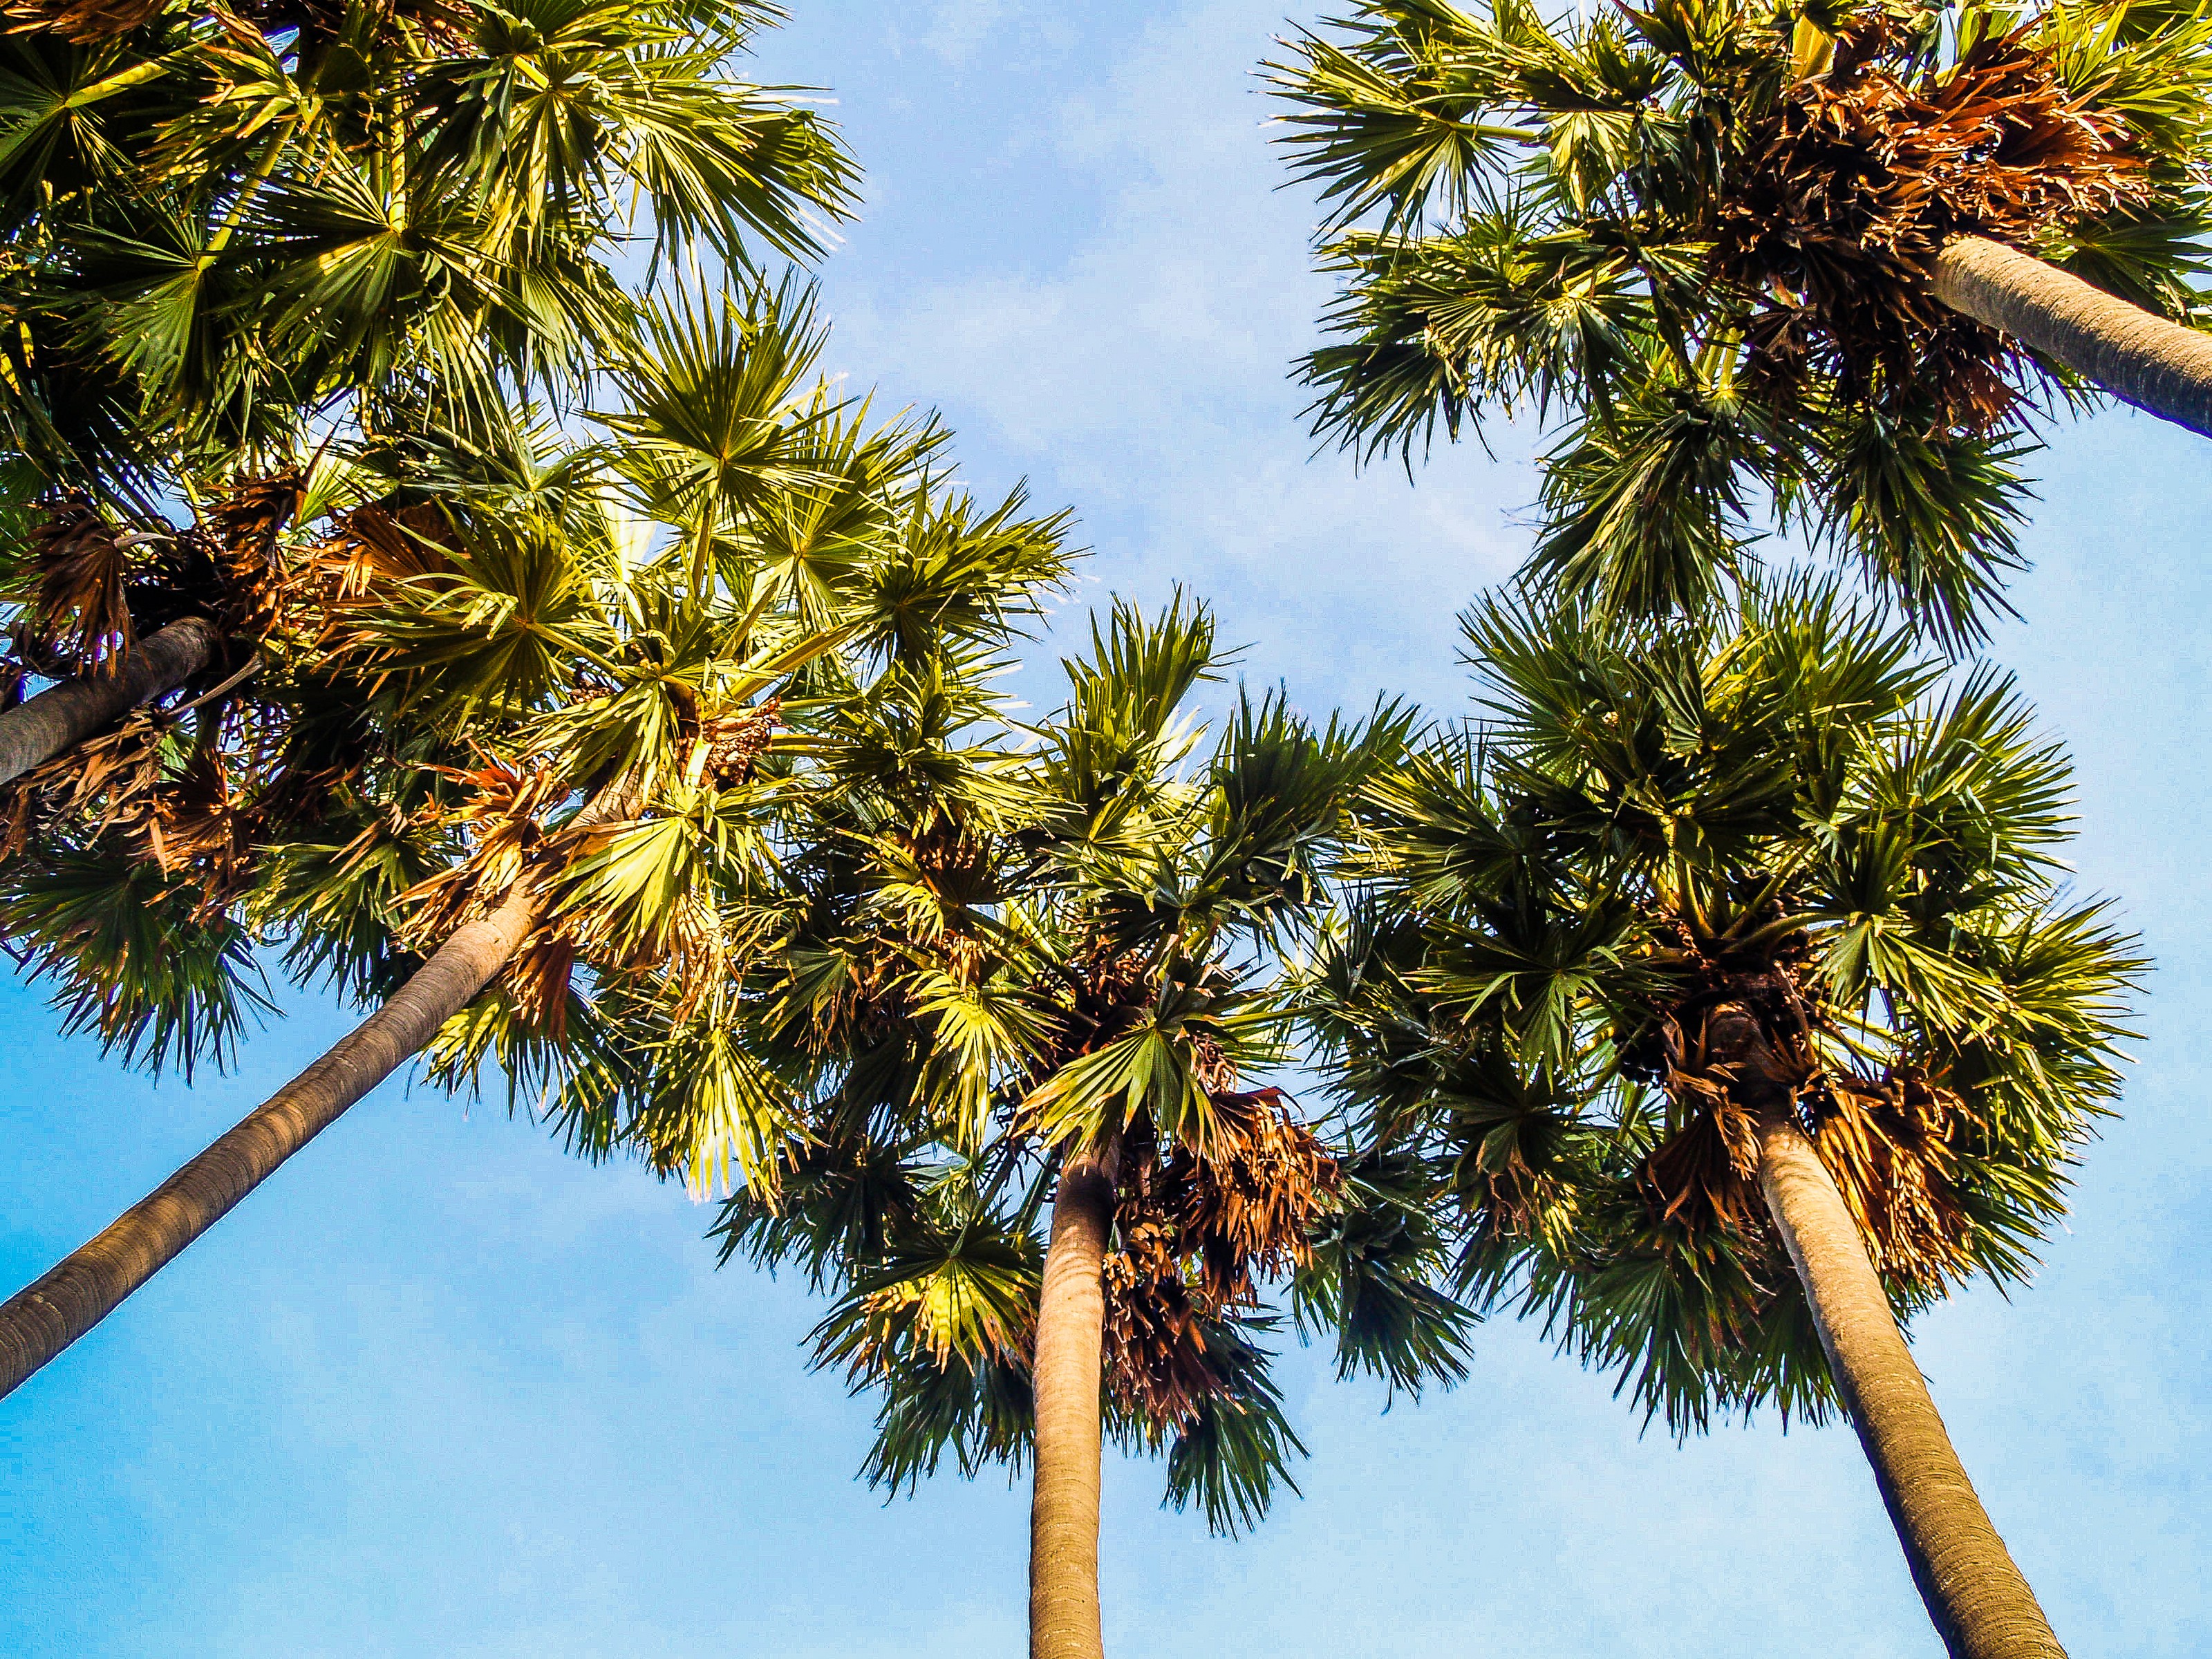
background, beautiful, beauty, cambodia, early, environment, field, foliage, garden, green, isolated, mekong, natural, nature, paddy, palm, palmyra, plant, season, sugar, summer, symbol, white, tree, borassus flabellifer, Desert Palm, sky, palm tree, arecales, woody plant, date palm, elaeis, Sabal palmetto, flowering plant, attalea speciosa, trunk, coconut